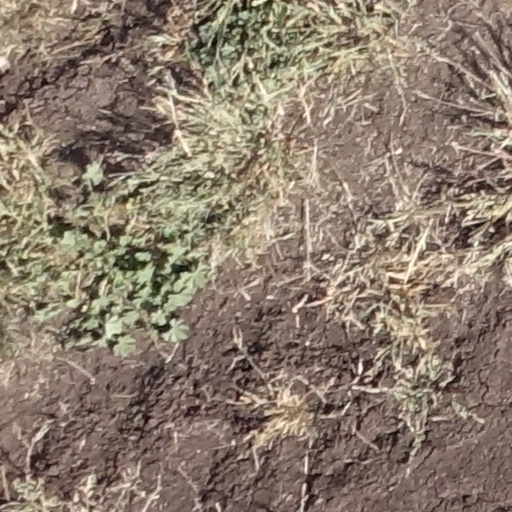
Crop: sorghum